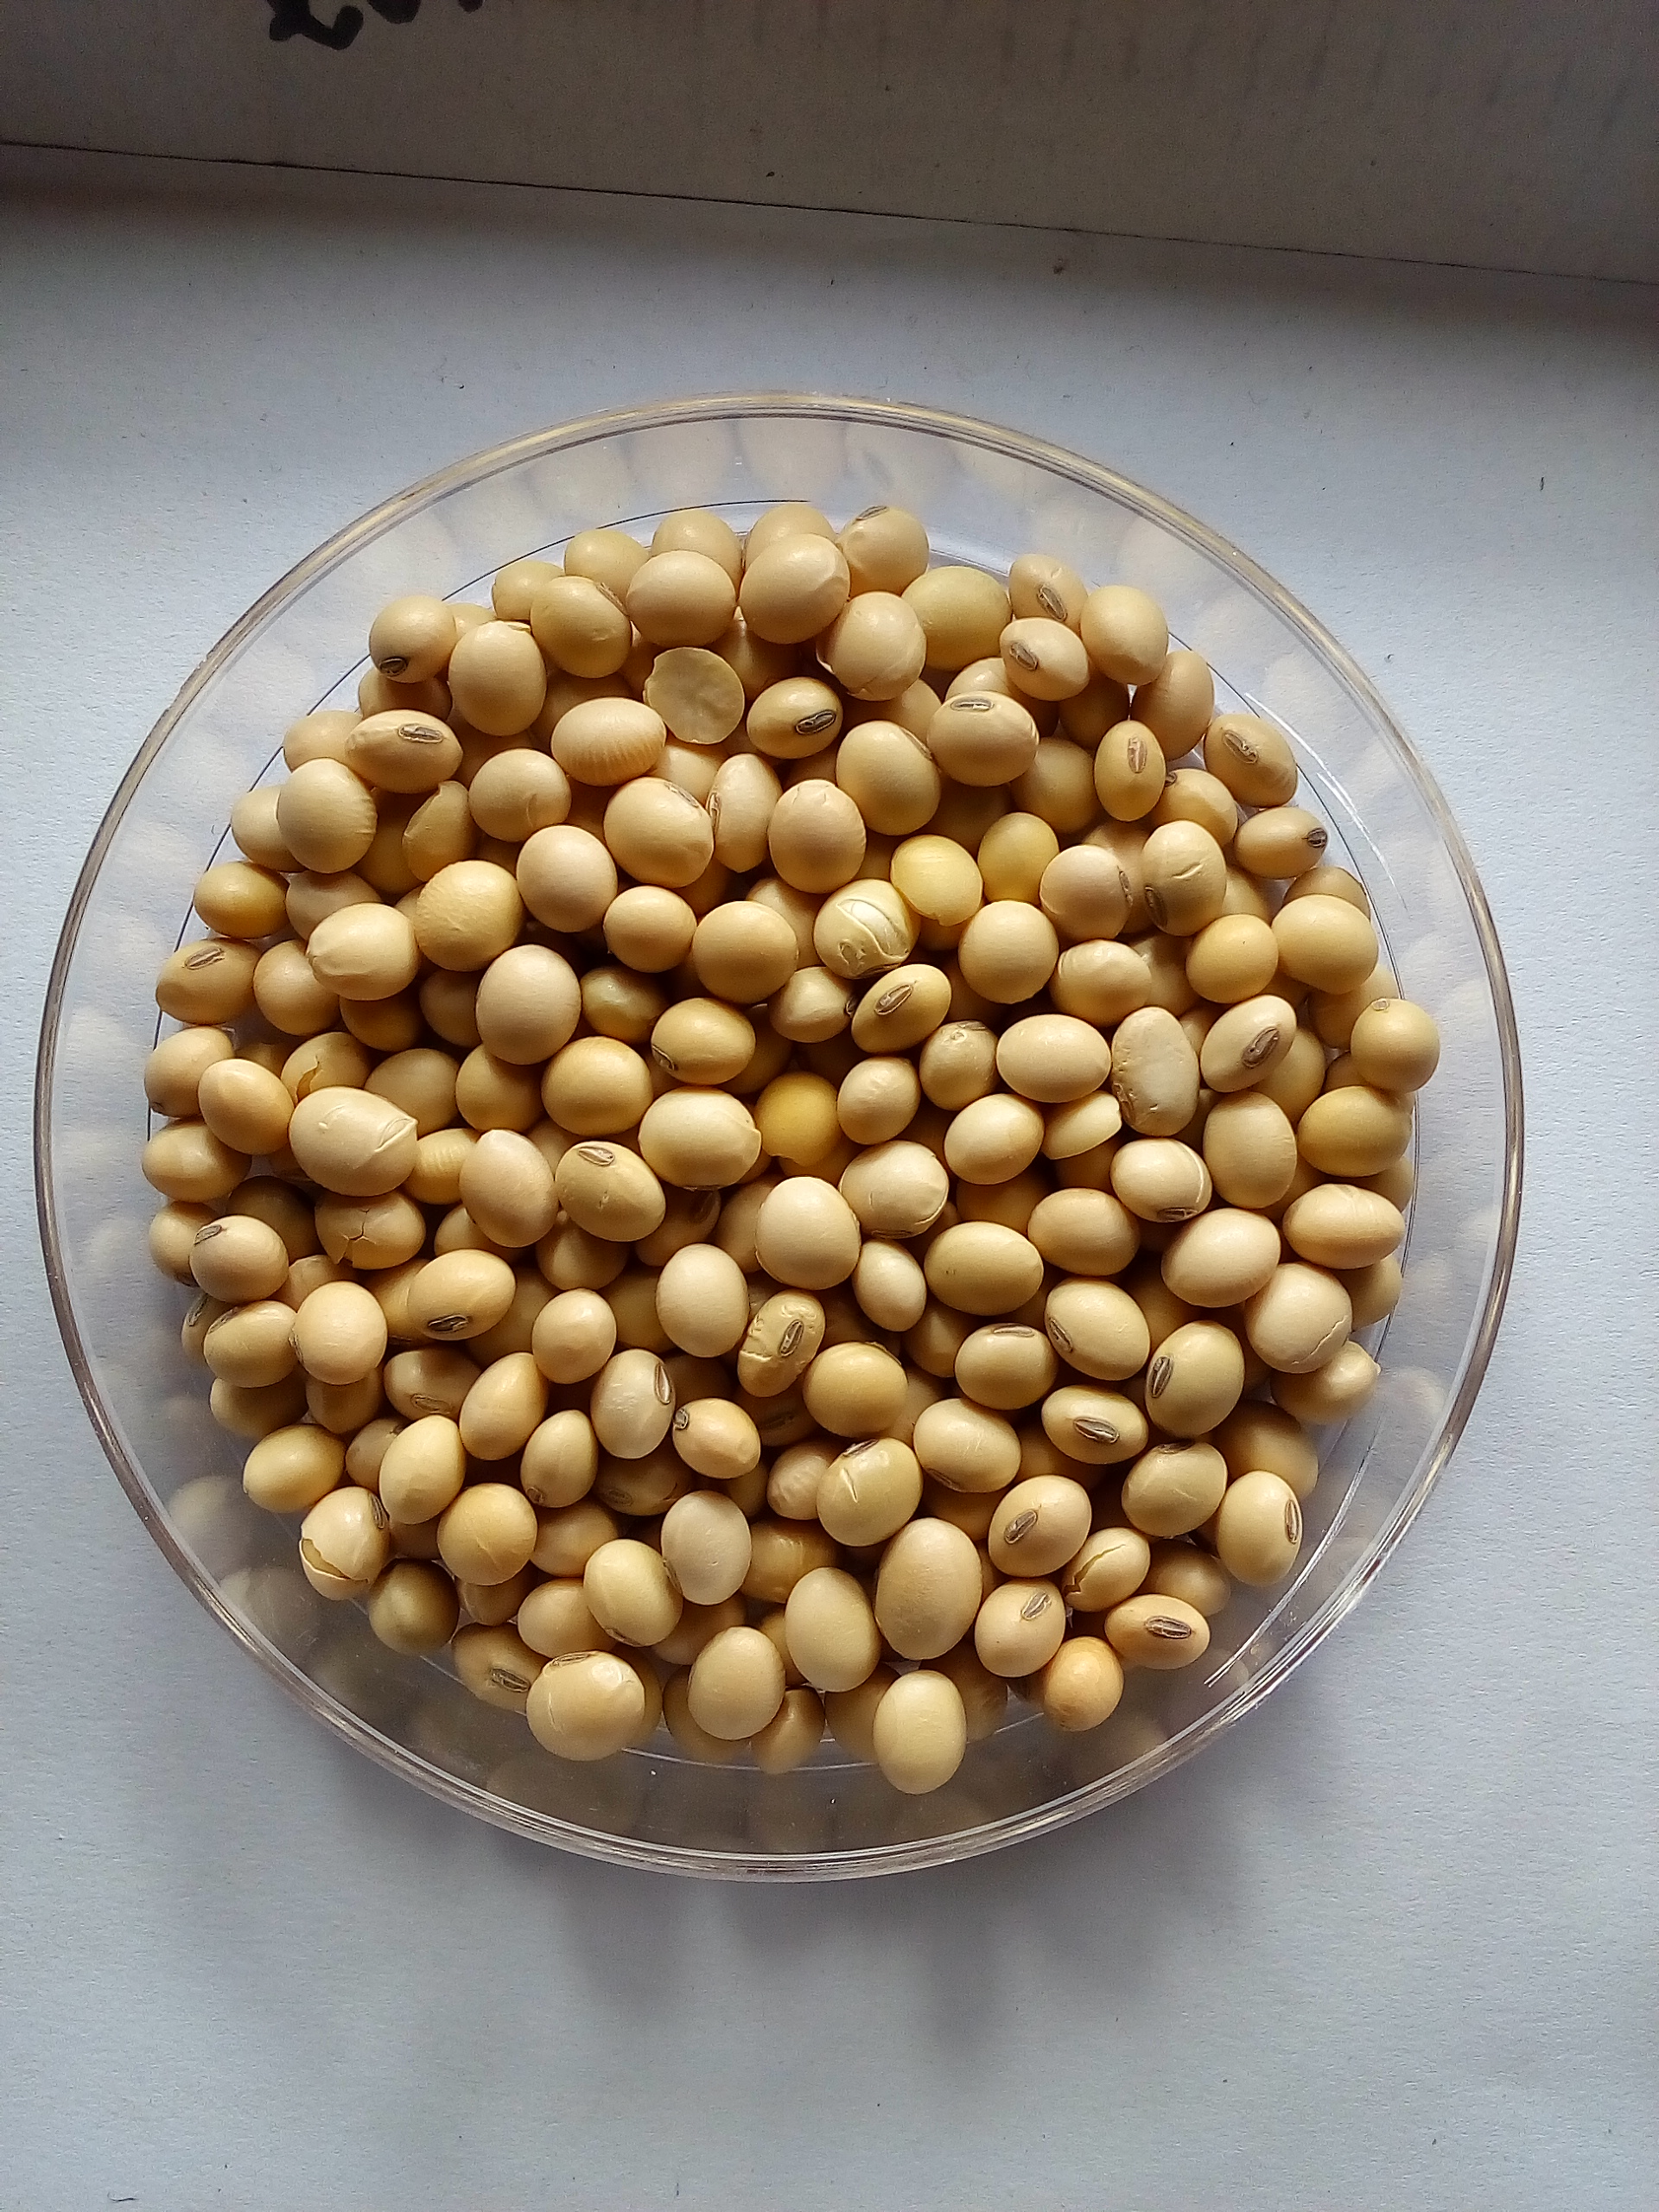
Rice seed variety: Unknown